Branford Marsalis

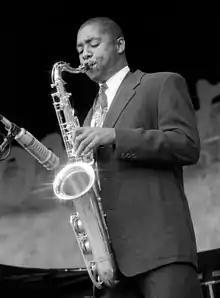
Marsalis at the Monterey Jazz Festival, 1992

In 1985, he joined Sting, singer and bassist of rock band the Police, on his first solo project, "The Dream of the Blue Turtles", alongside jazz and session musicians Omar Hakim on drums, Darryl Jones on the bass and Kenny Kirkland on keyboards. He became a regular in Sting's line-up both in the studio and live up until the release of "Brand New Day" in 1999.